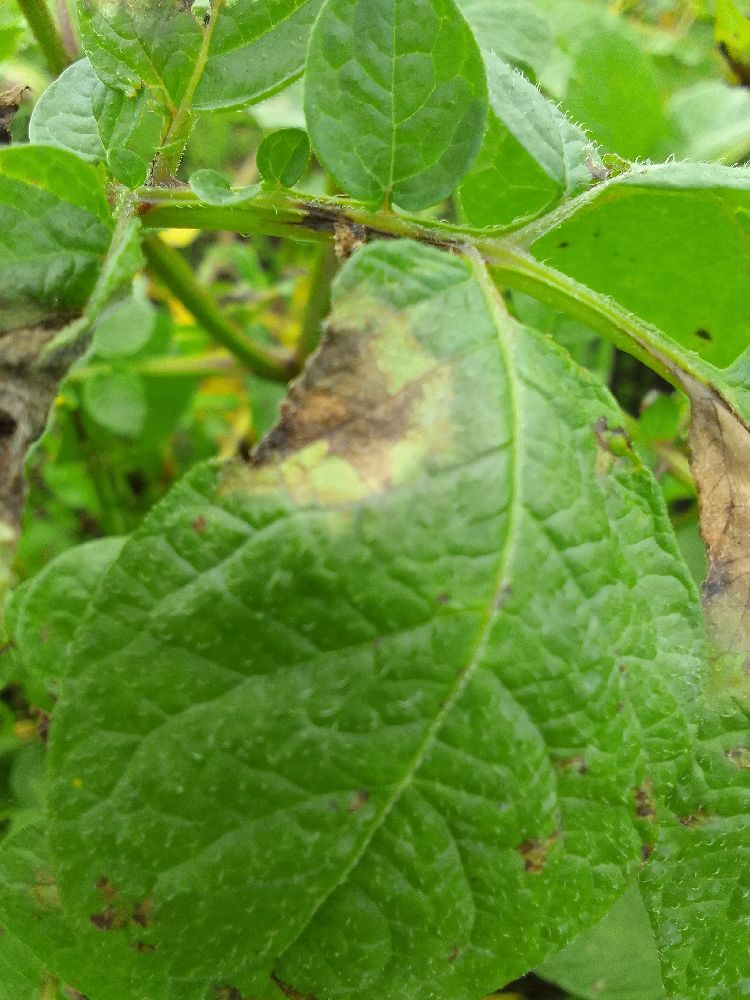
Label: Late blight